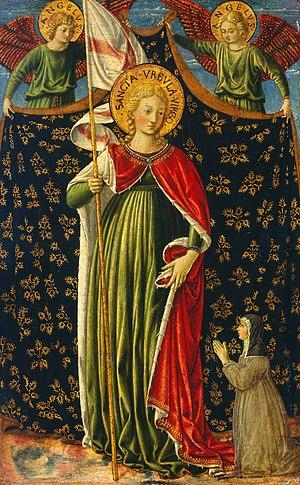
L’ordre de Sainte-Ursule est un ordre religieux catholique fondé en novembre 1535 à Brescia en Lombardie par sainte Angèle Mérici. Il se consacre principalement à l'éducation des filles ainsi qu'aux soins des malades et des nécessiteux dans de nombreuses maisons qui en vinrent à être appelées couvents des Ursulines.